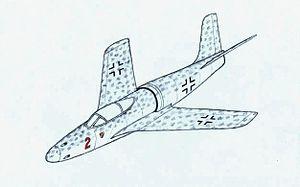
Le Messerschmitt P.1110 est un avion à réaction expérimental du Troisième Reich. L'appareil resta au stade de l'étude préliminaire. Un réacteur devait être installé à l'arrière du fuselage et alimenté par des prises d'air noyées dans celui-ci, aux environs du bord de fuite des ailes.